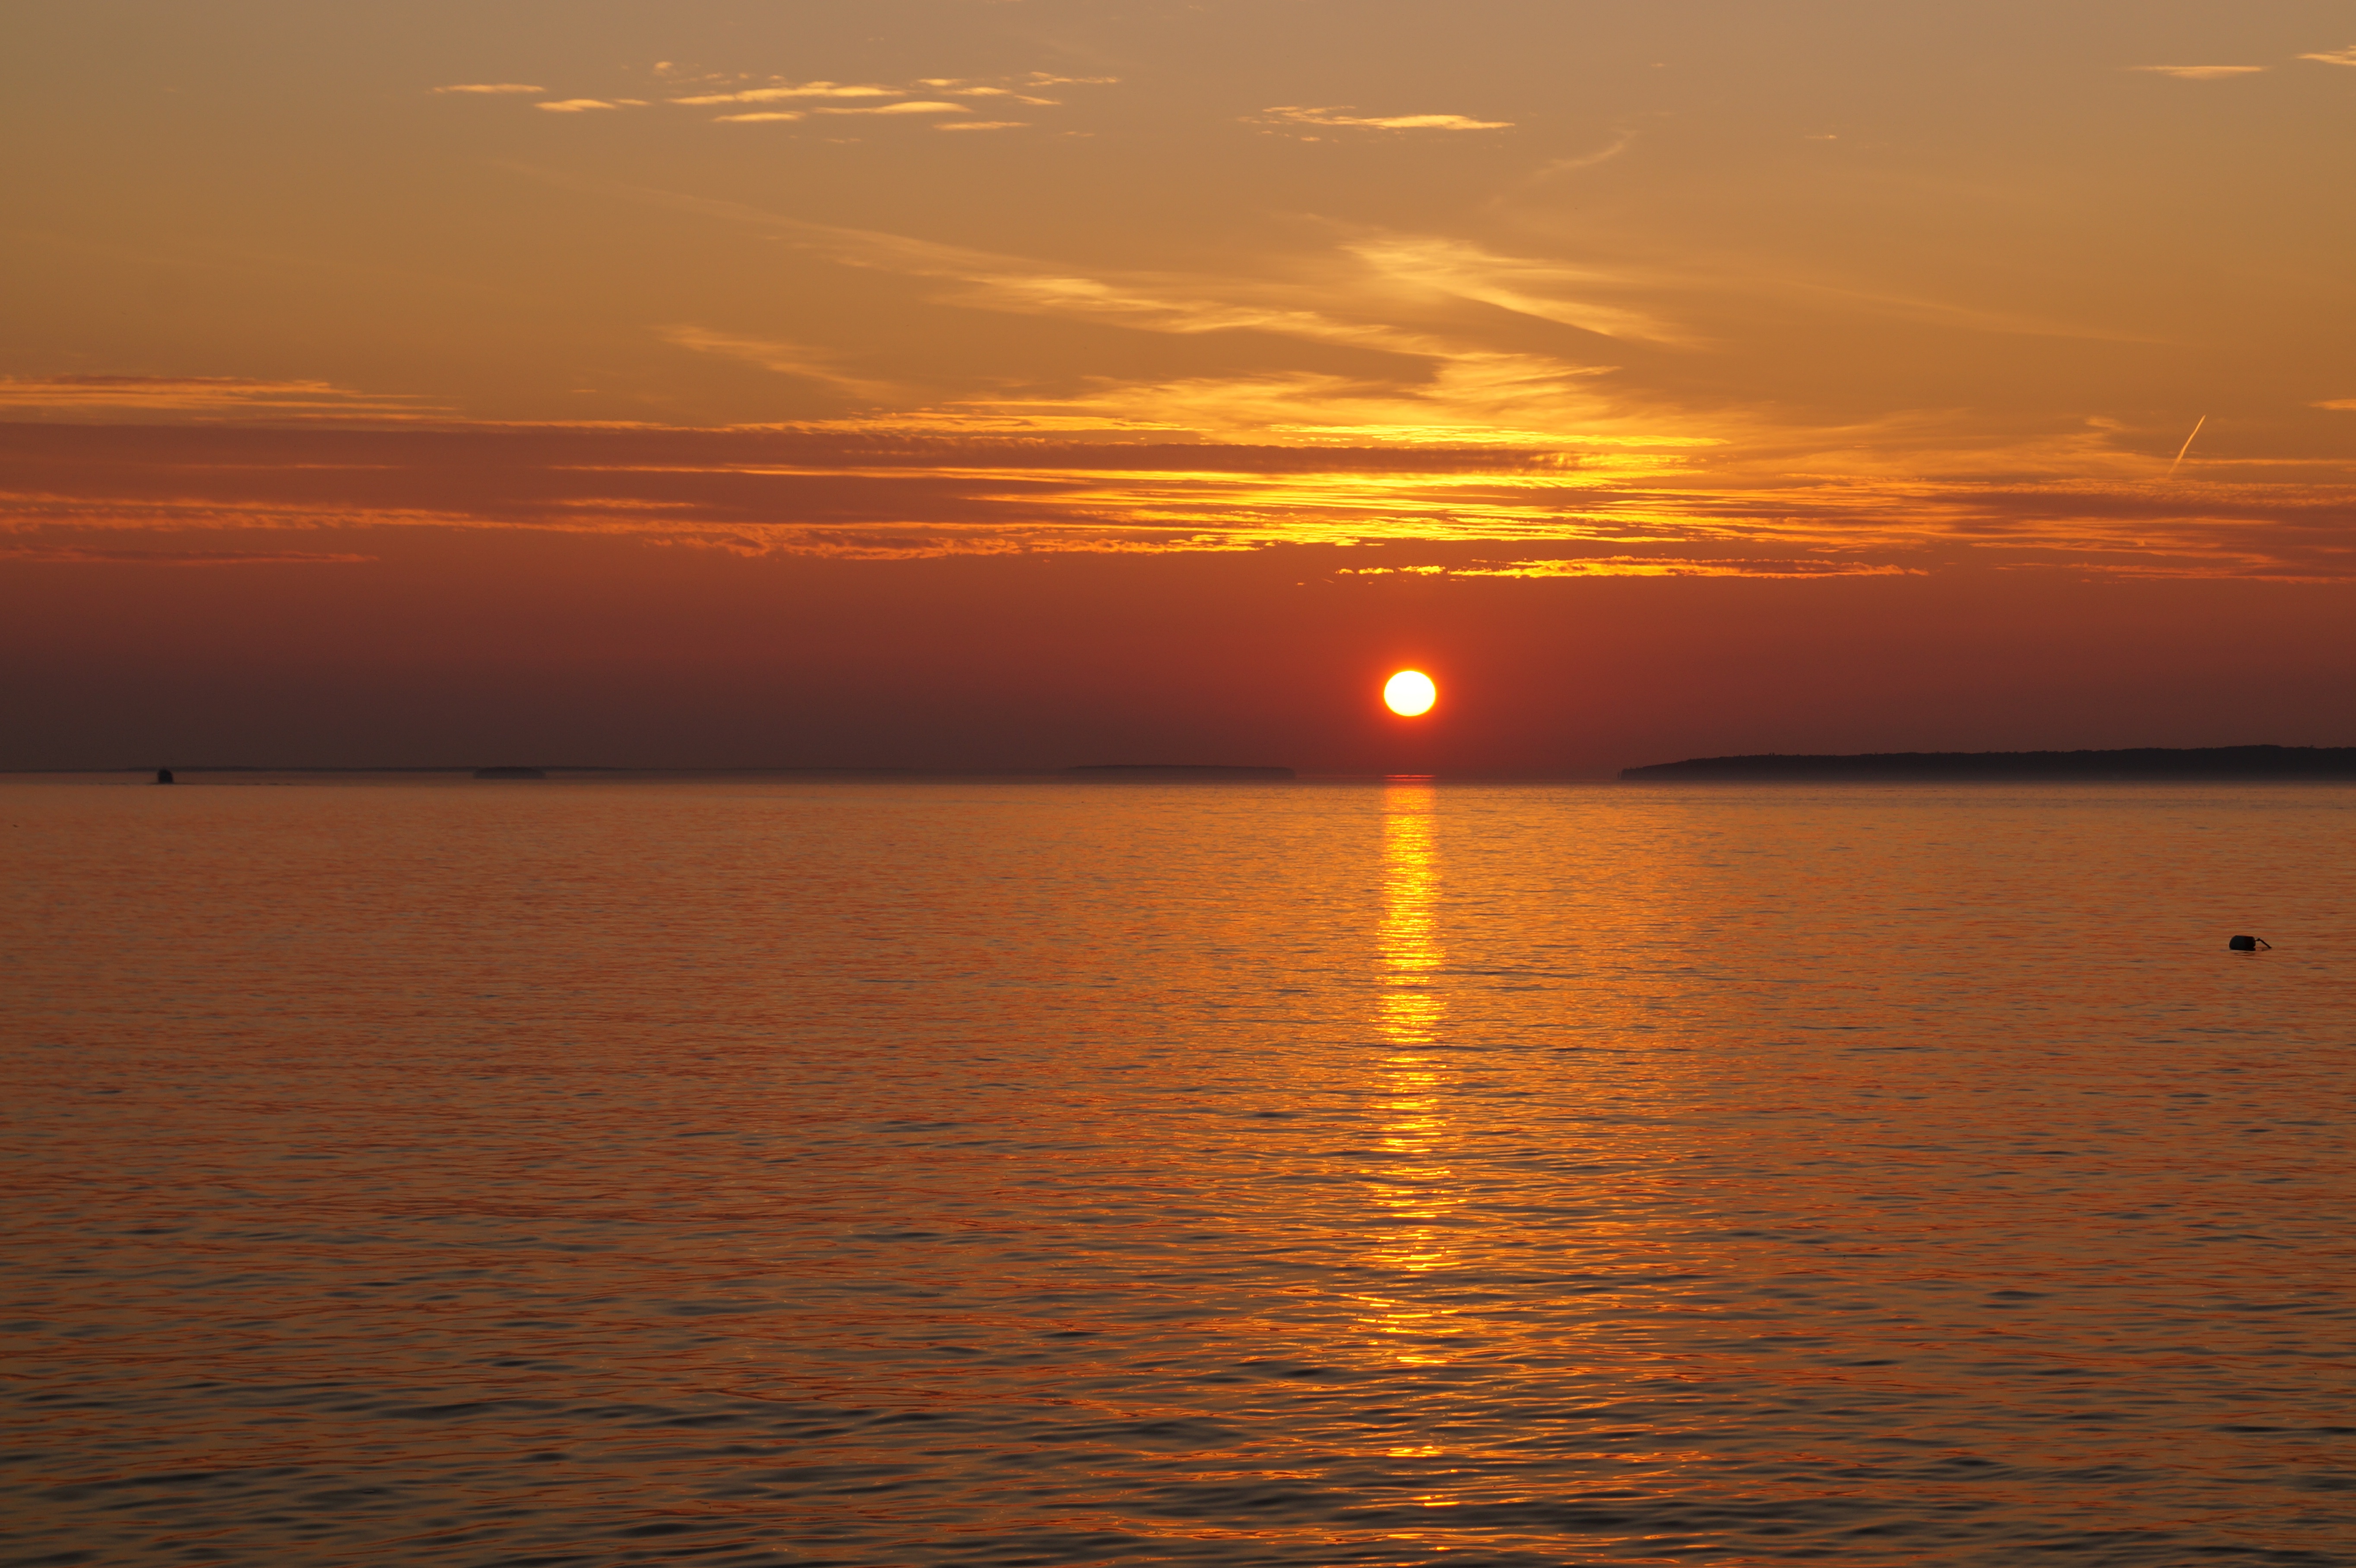
sea, forest, ocean, horizon, wilderness, light, sun, sunrise, sunset, sunlight, morning, lake, dawn, travel, dusk, evening, bay, landmark, harbor, tourism, trees, tourists, canada, ontario, afterglow, campers, tobermory, red sky at morning, vacationing, brucepeninsula